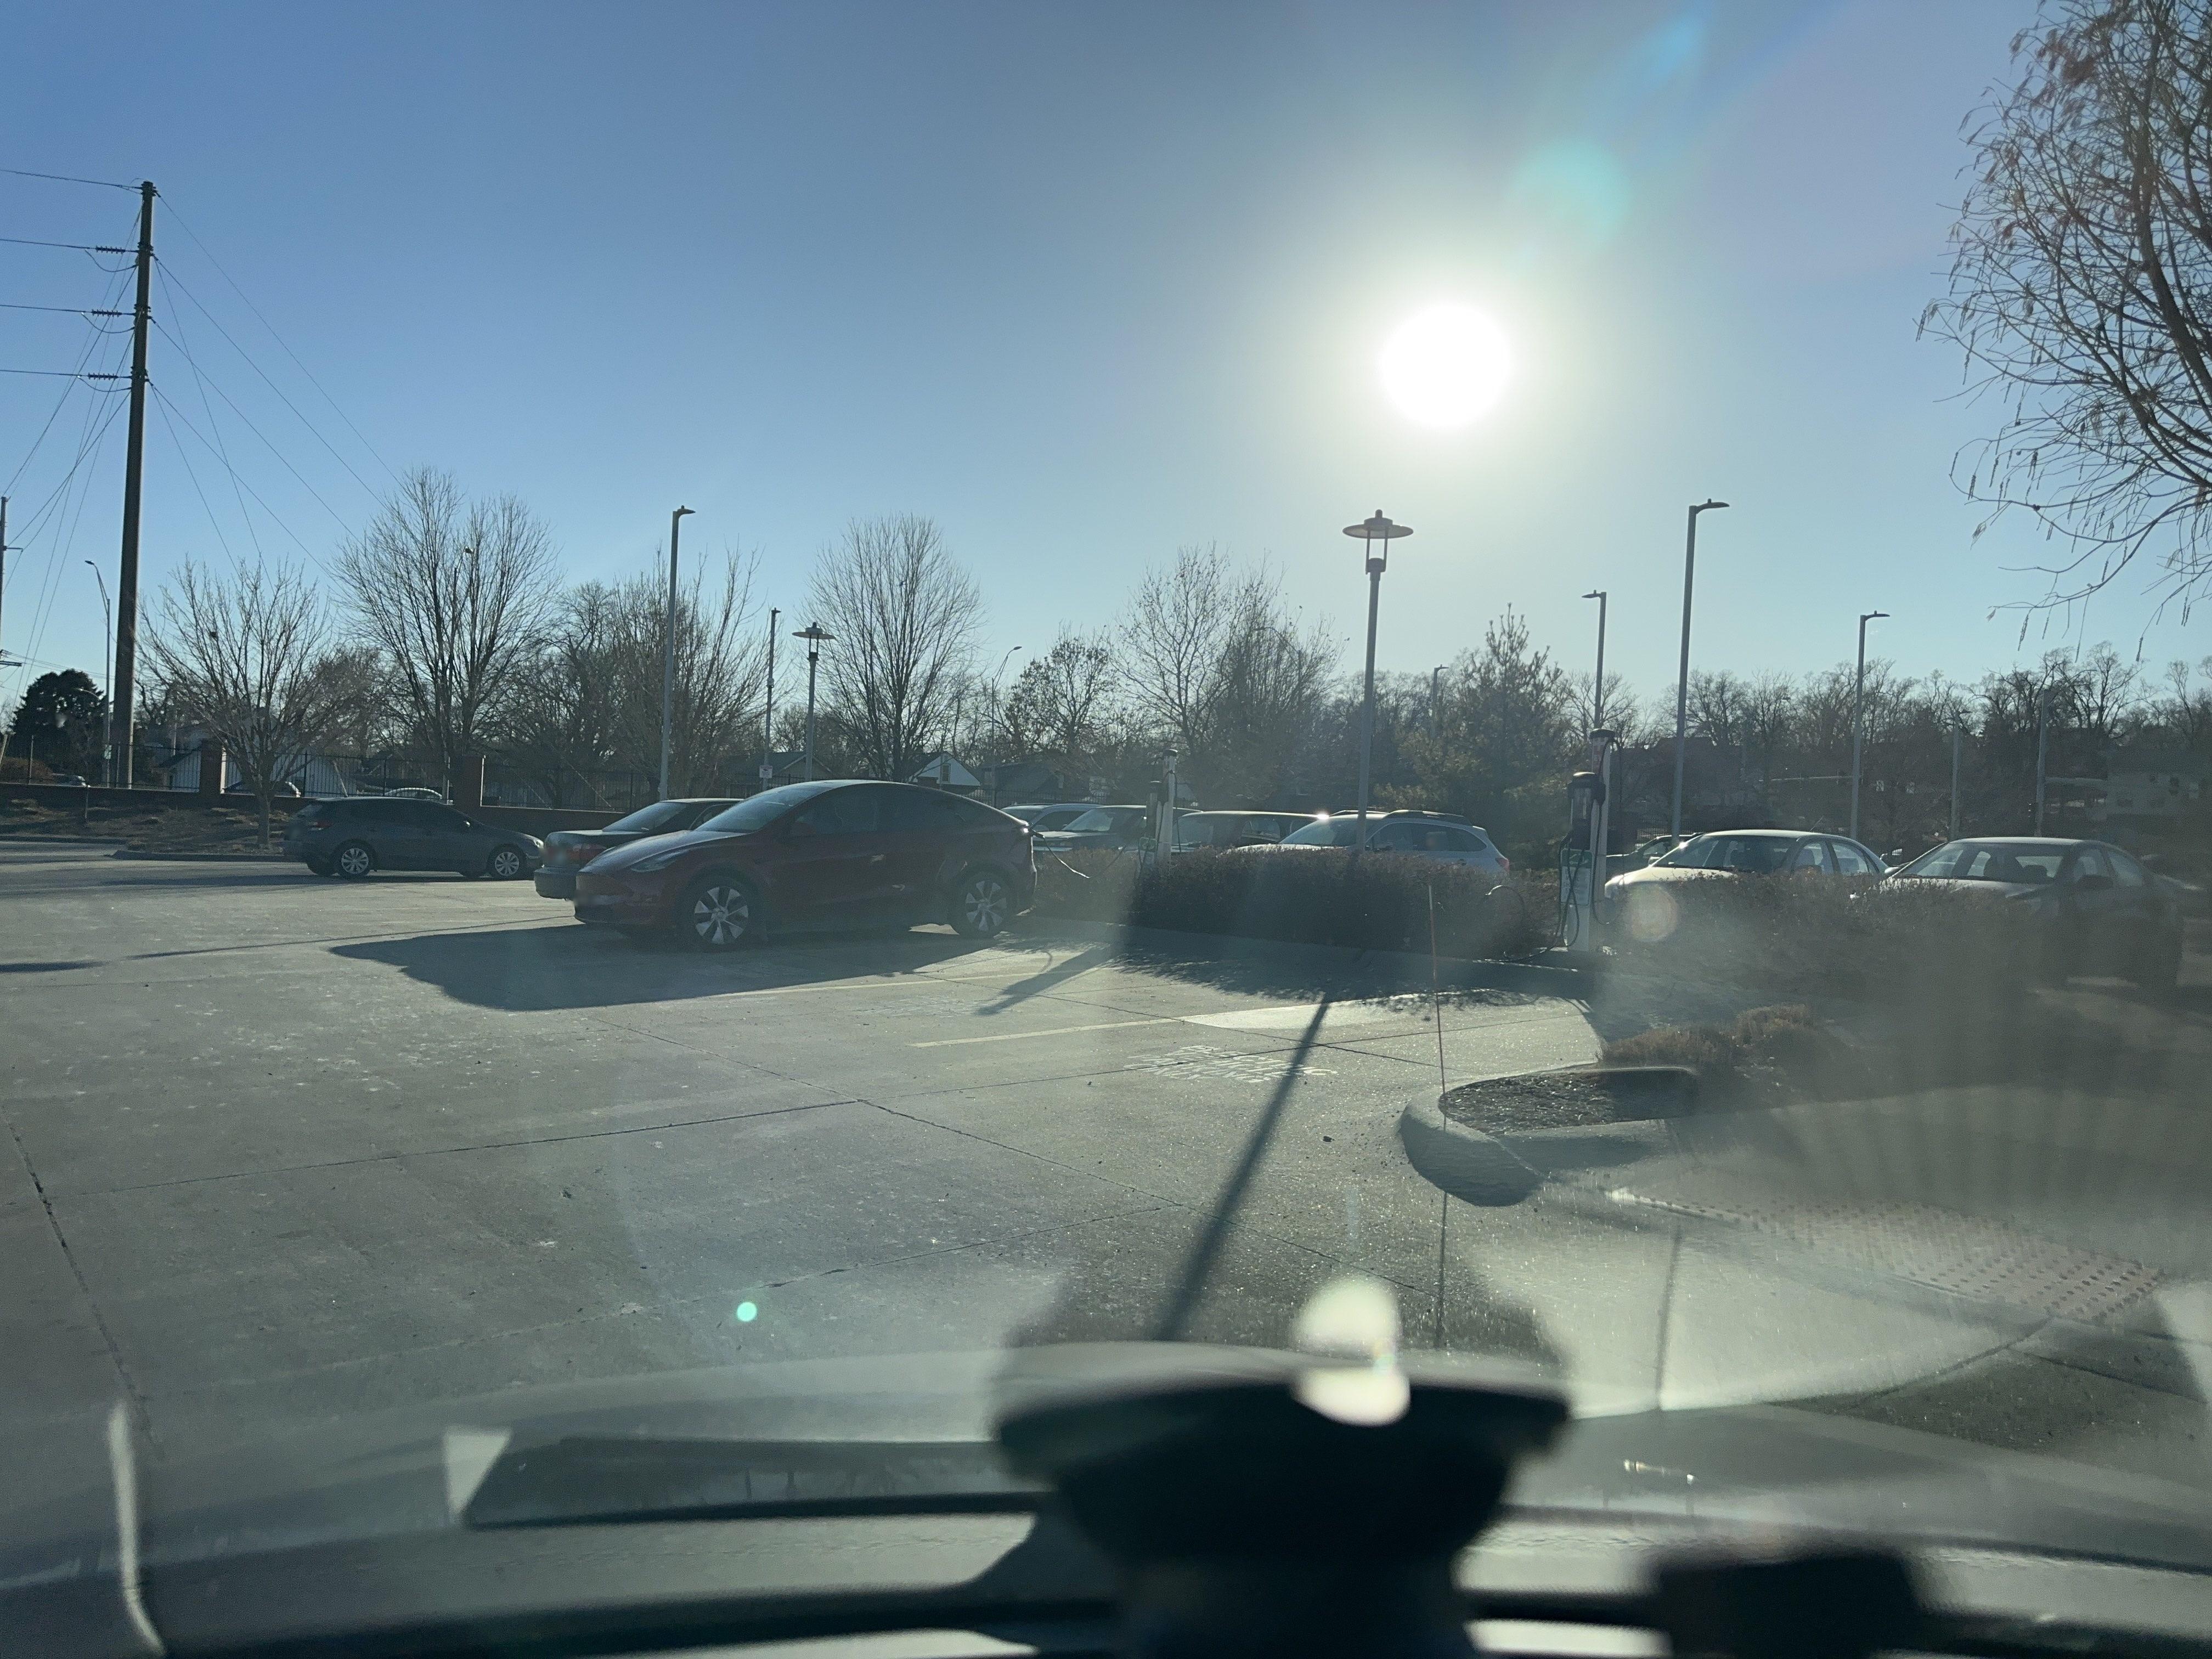
Feature: EV Charger
City: Omaha
State: Nebraska
Country: United States